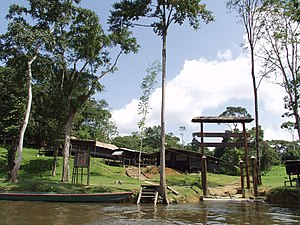
Nationalparker i Frankrig
Der er ti Nationalparker i Frankrig i Frankrig og dets oversøiske departementer, koordineret af regeringsagenturet Parcs Nationaux de France. De franske nationalparker beskytter et samlet areal på 3.710 km² i kerneområderne og 9.162 km² i bufferzoner på den europæiske del af Frankrig. Dermed er mere end 2% af den europæiske del af Frankrig under en form for beskyttelse. De franske nationalparker har mere end syv millioner besøgende om året.